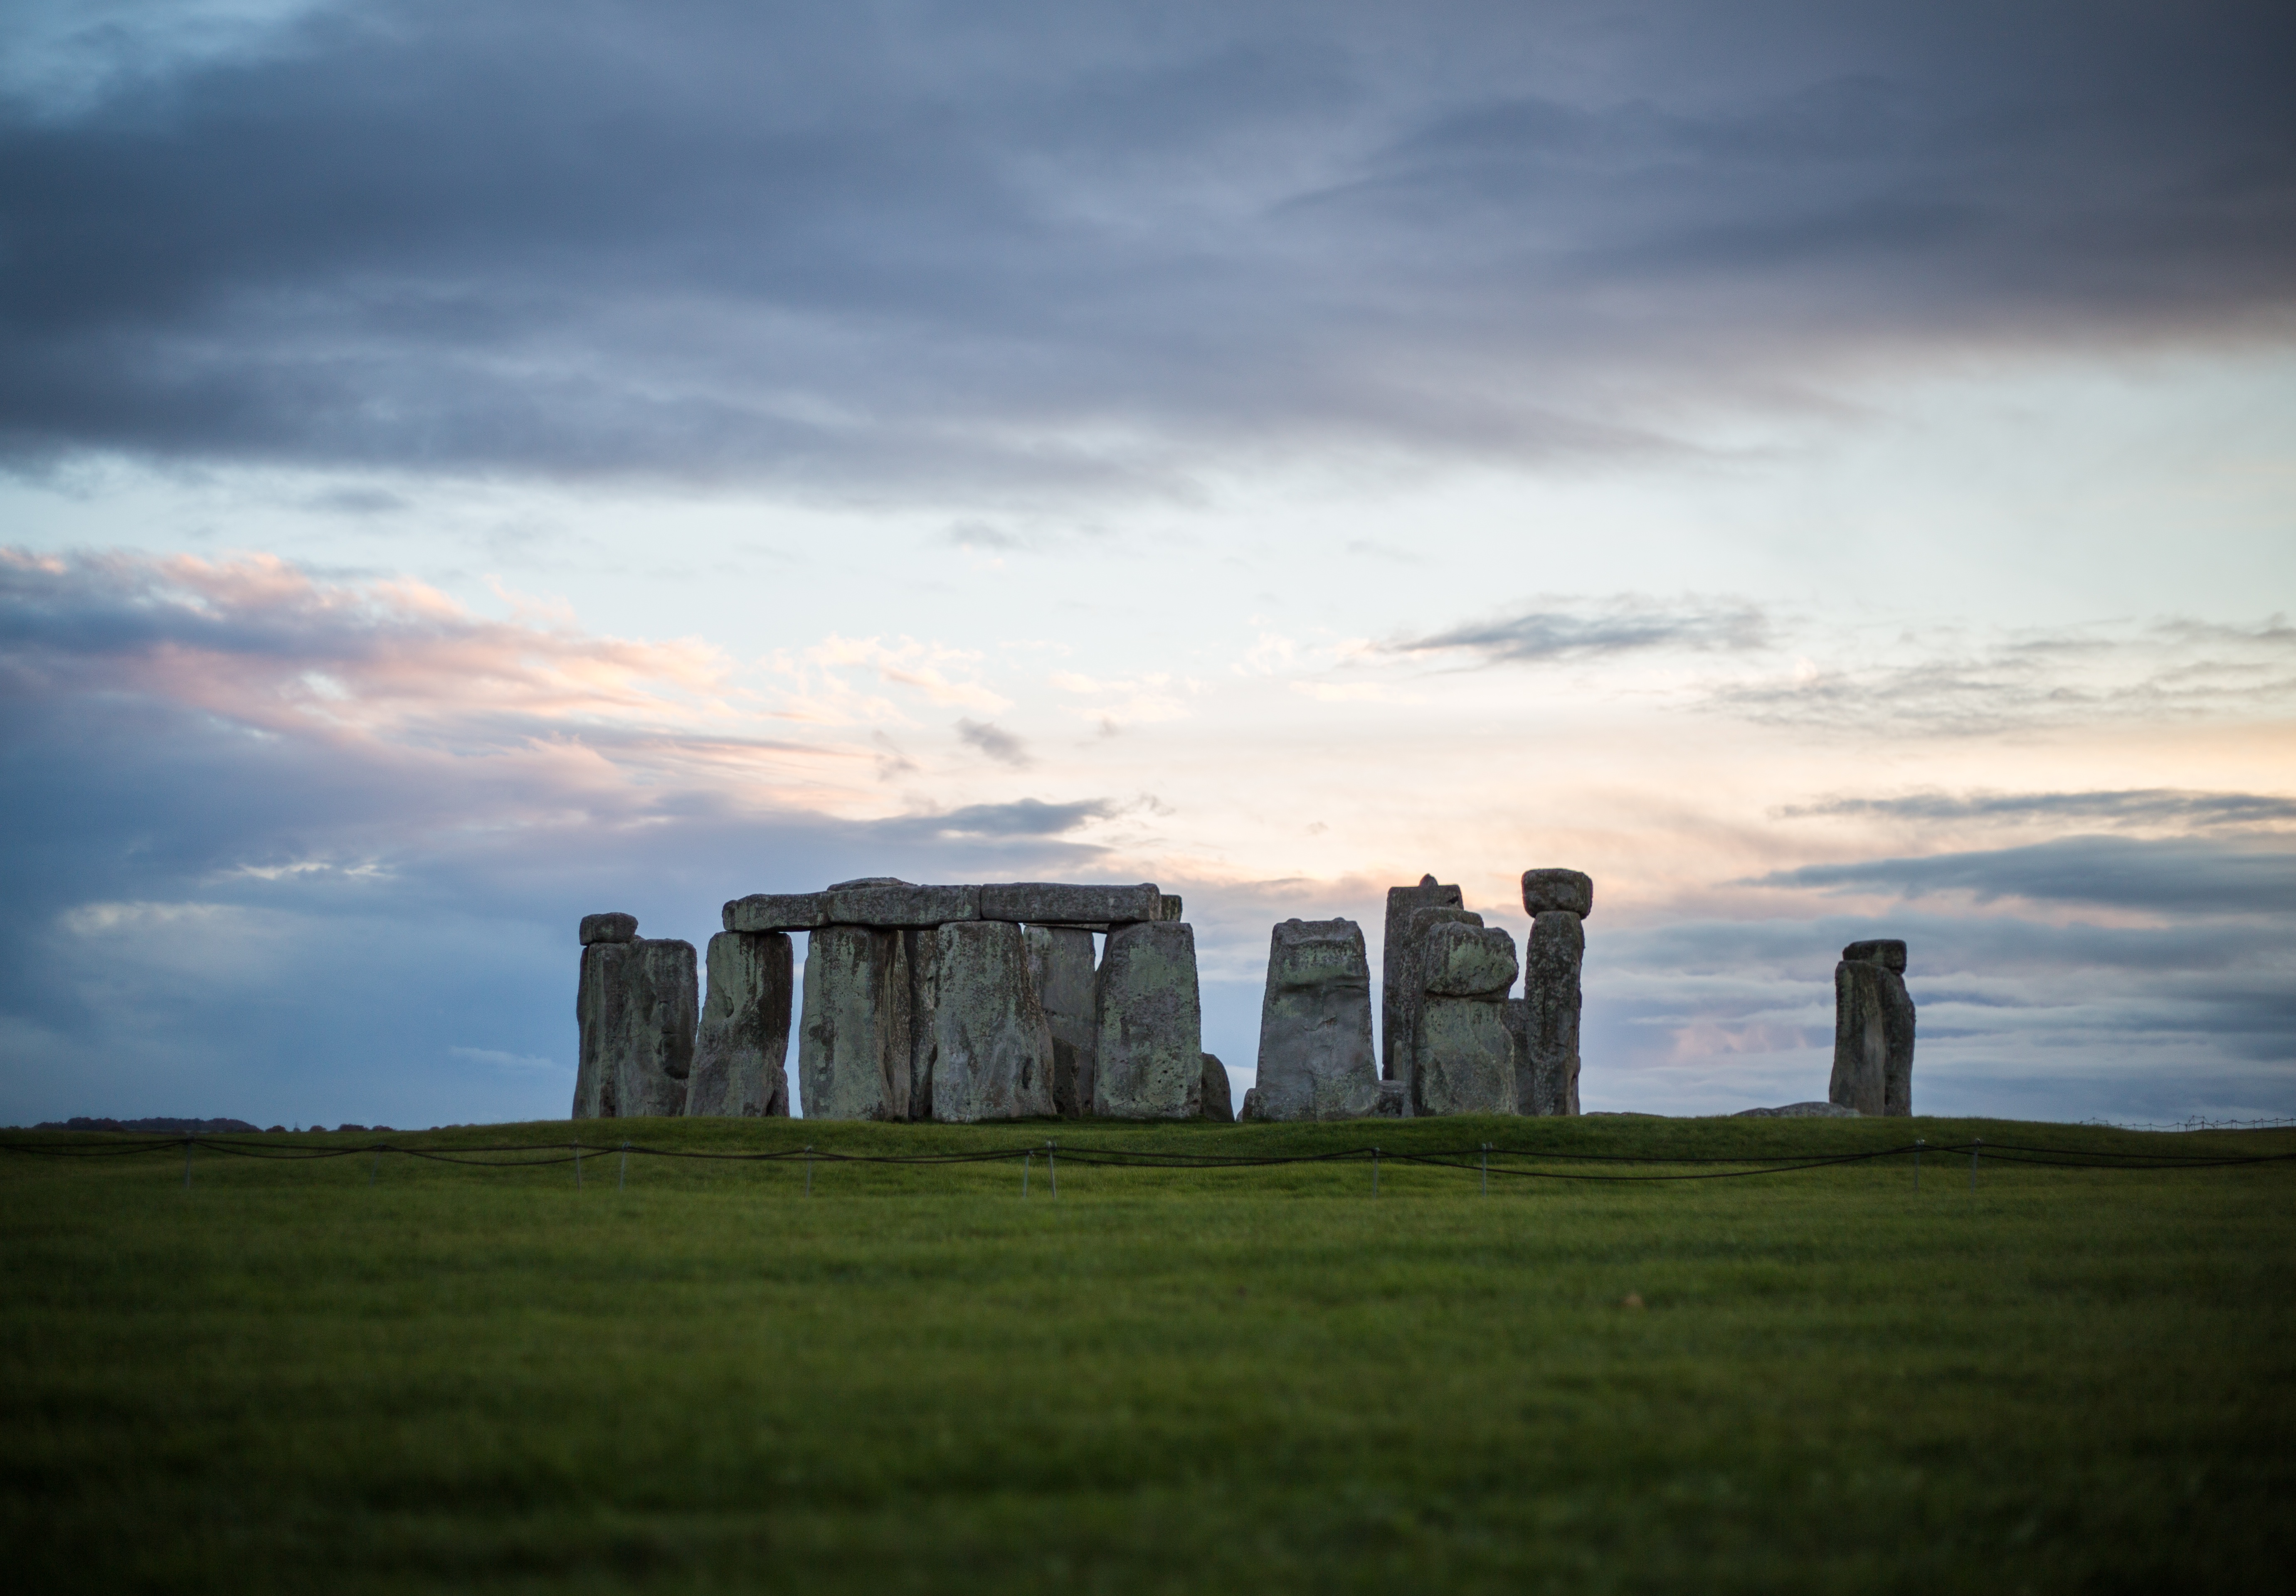
landscape, sea, coast, nature, grass, horizon, cloud, sky, sunrise, sunset, skyline, sunlight, morning, hill, dawn, dusk, evening, reflection, rural area, meteorological phenomenon, atmospheric phenomenon, atmosphere of earth